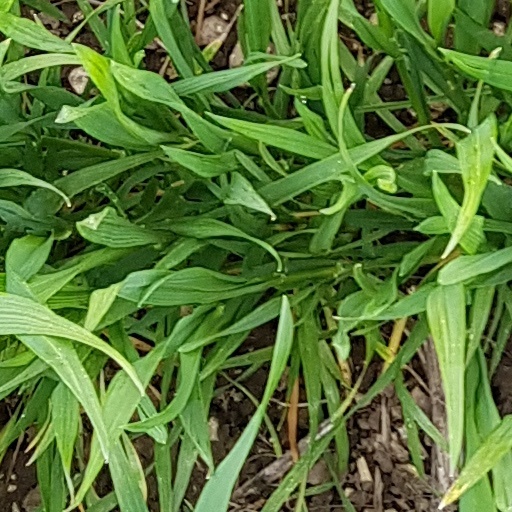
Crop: wheat